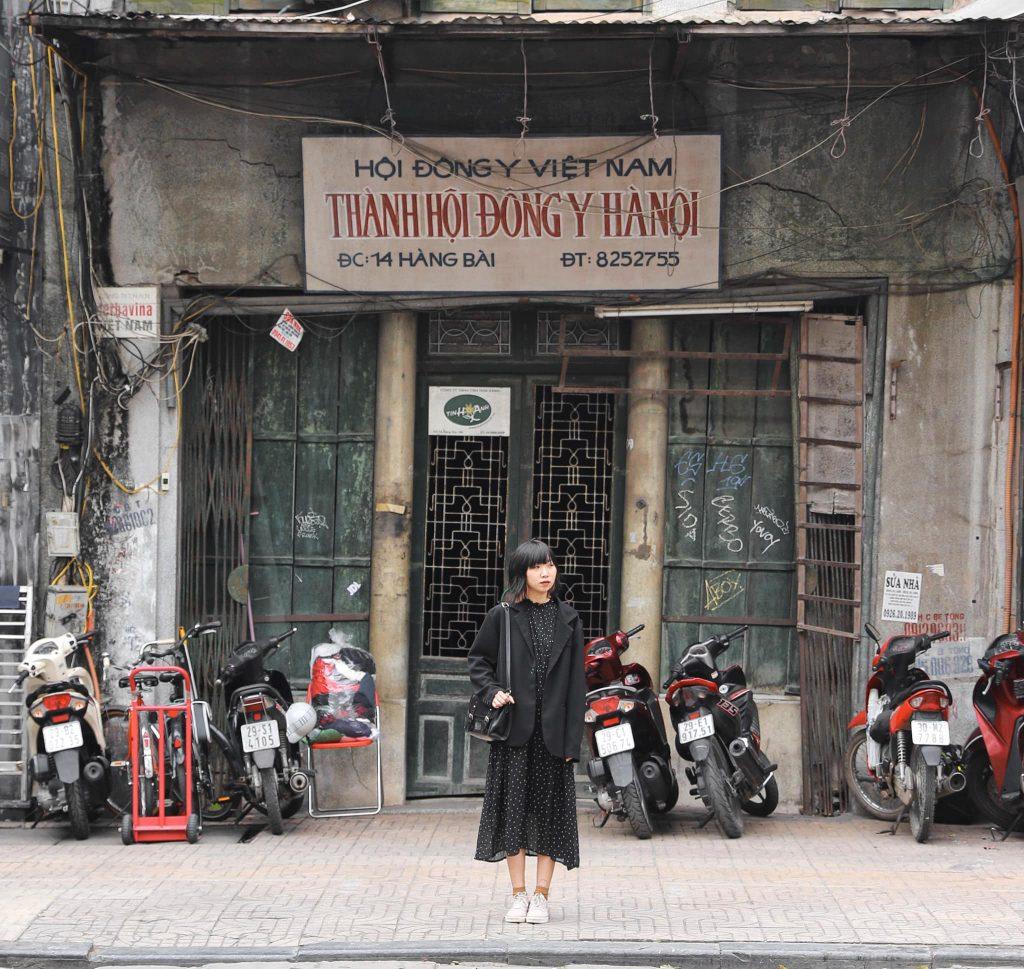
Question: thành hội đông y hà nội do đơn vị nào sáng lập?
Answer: hội đông y việt nam